Bear Facts (film)

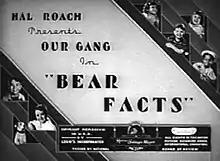
Title card from the film

Bear Facts is a 1938 "Our Gang" short comedy film directed by Gordon Douglas. It was the 163rd "Our Gang" short to be released.